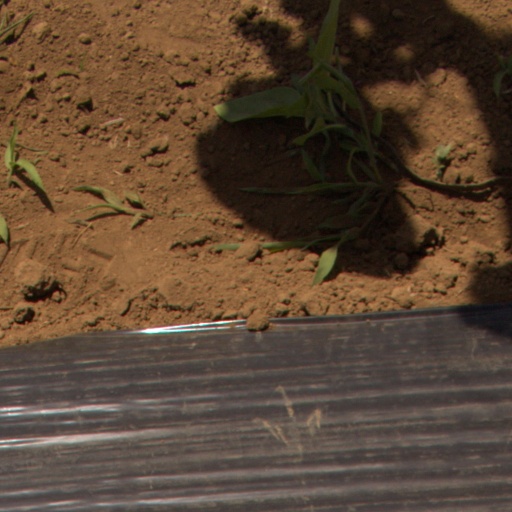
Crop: Jerusalem artichoke